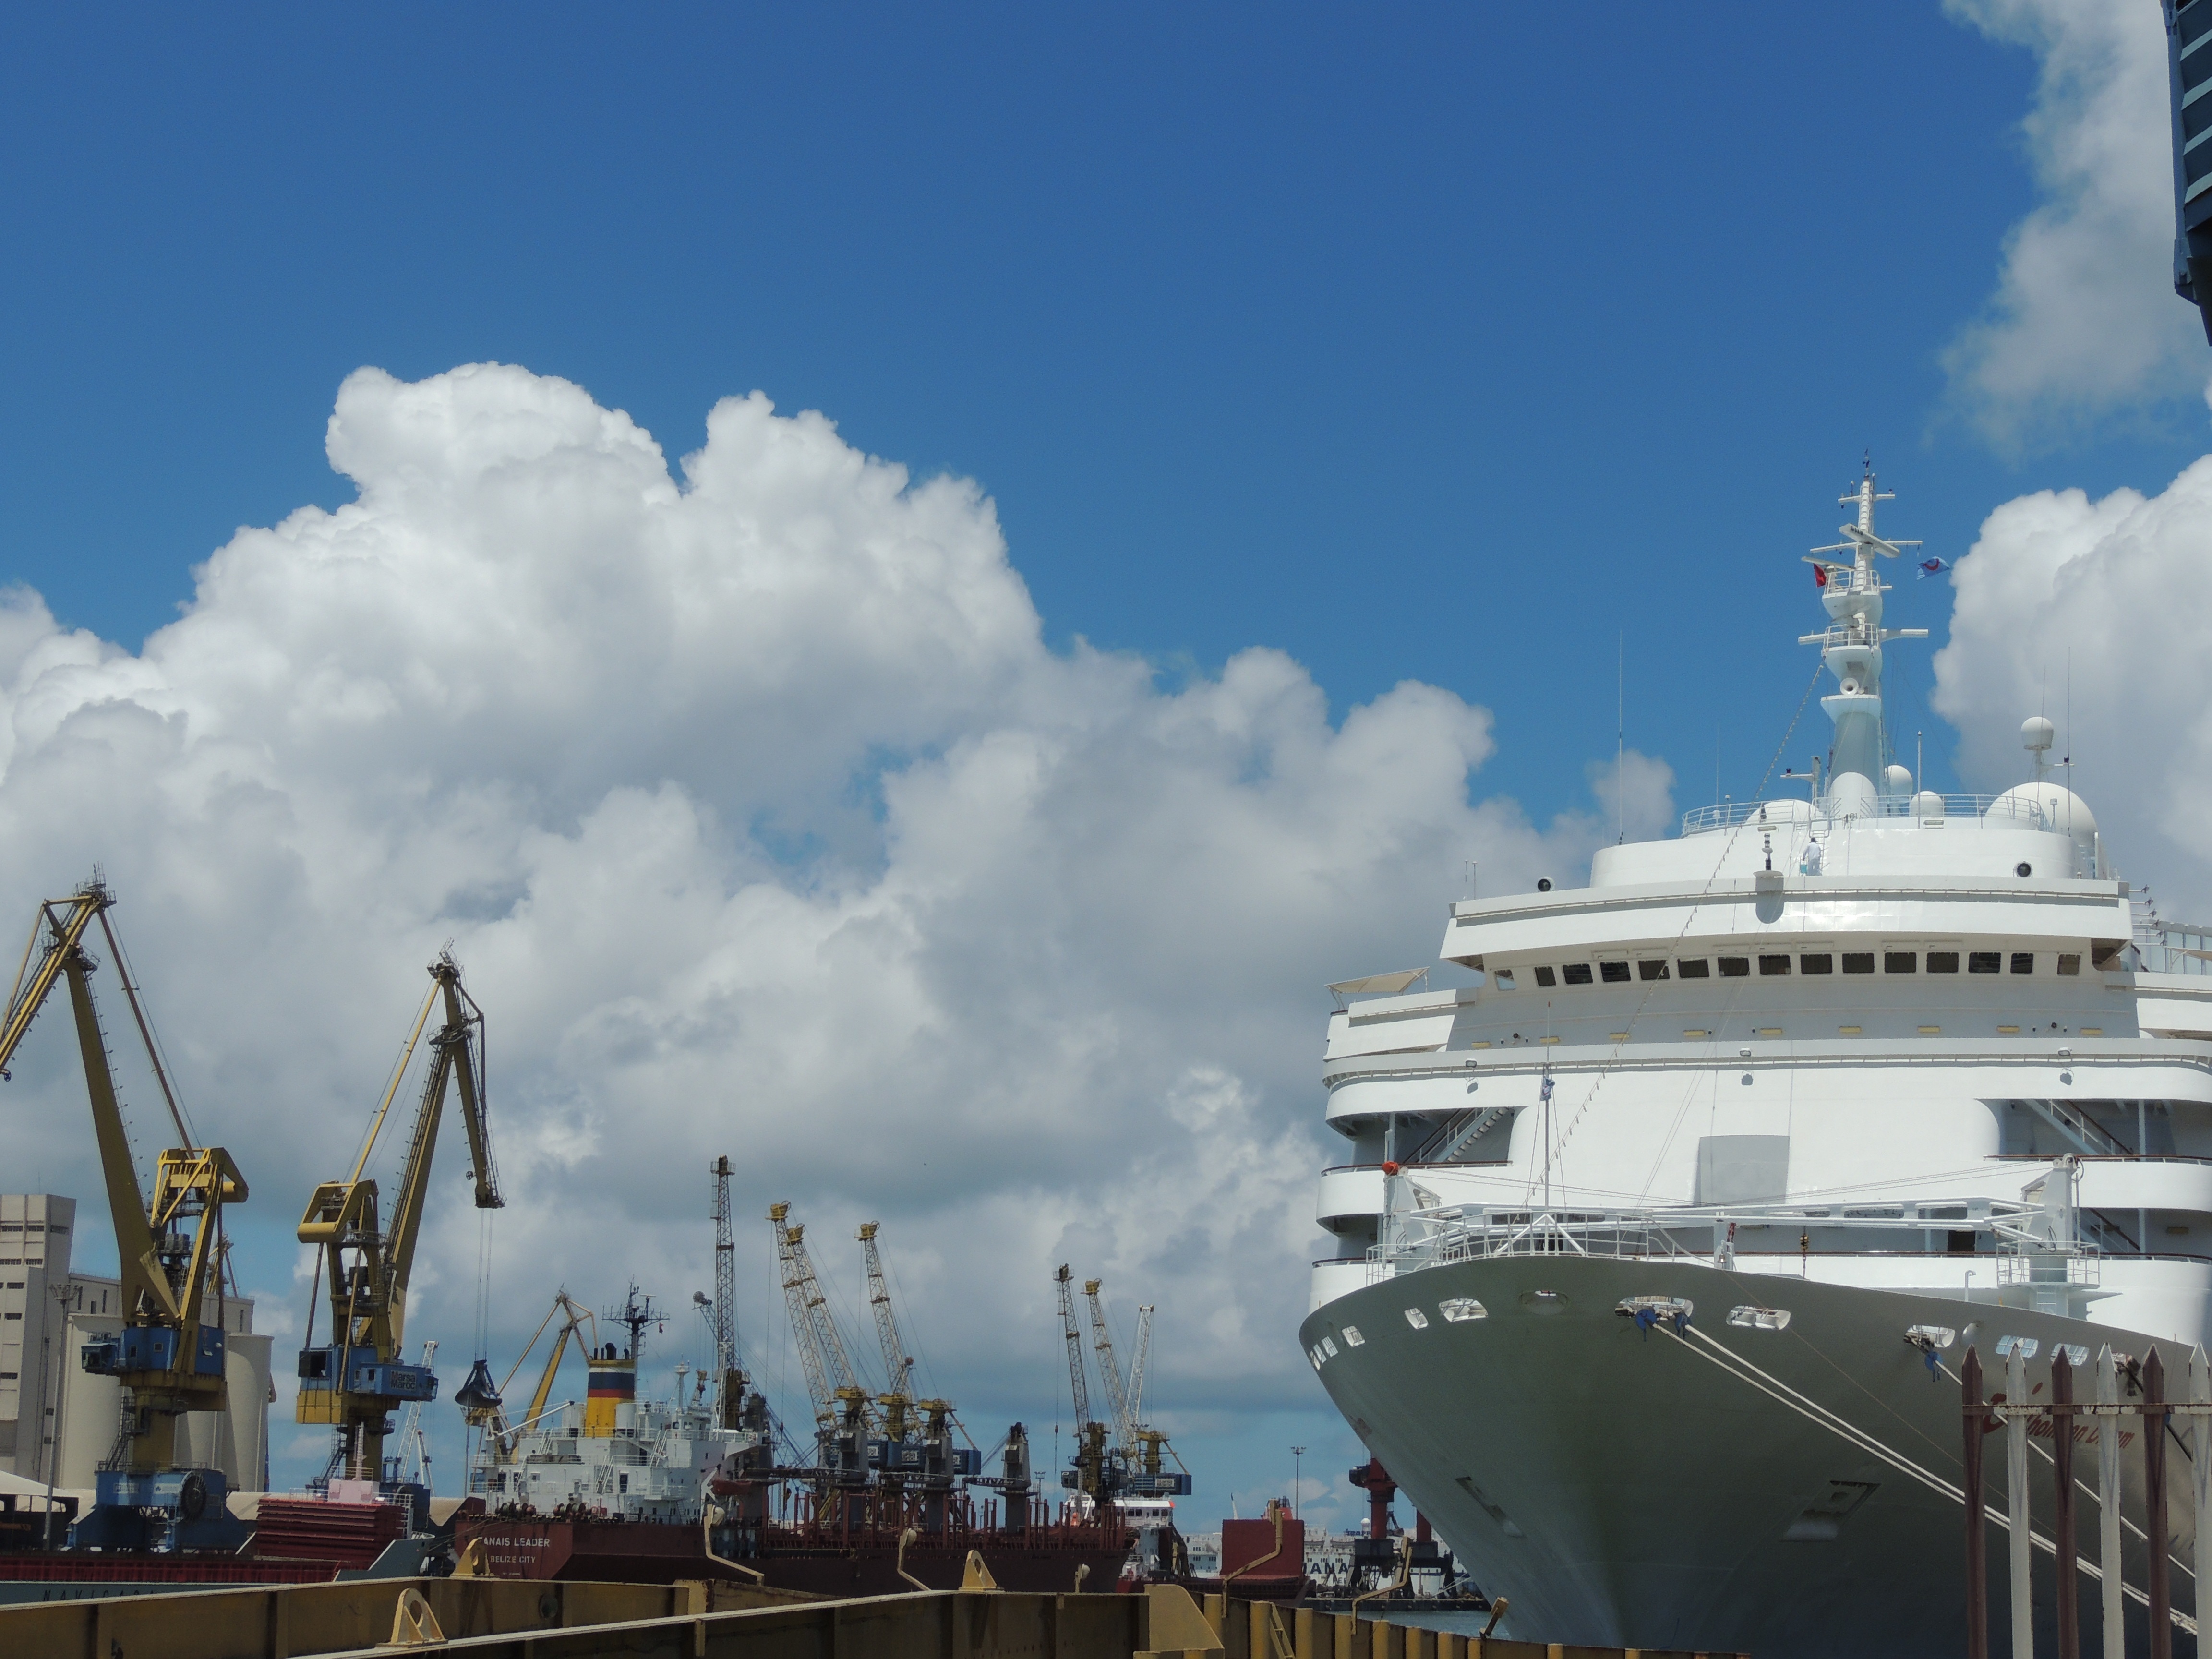
sea, sky, boat, pier, ship, transportation, transport, vehicle, yacht, harbor, port, freight, cruise, container, terminal, cargo, shipping, maritime, watercraft, cruise ship, cruises, logistics, export, passenger ship, freight transport, ocean liner